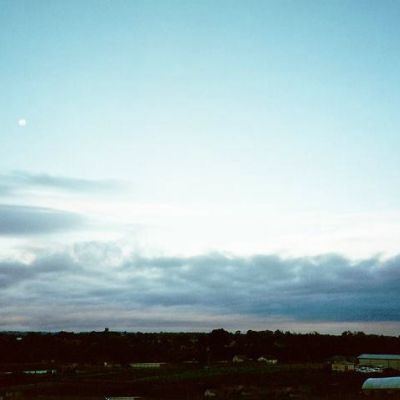
Cloud type: Cirrostratus (Cs)